Pliska

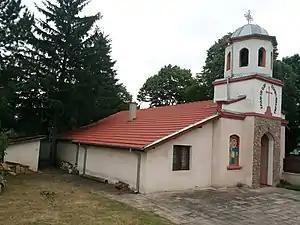
Orthodox Church in Pliska

The ruins of the city of Pliska lie 3 km north of the modern village of Pliska. The site of the city is currently a National Archaeological Reserve. Ruins of the Great and the Small Palace, the strong stone fortifications and the Great Basilica (c. 875), used both as a royal church and as a national patriarchal cathedral, can be seen in the reserve.